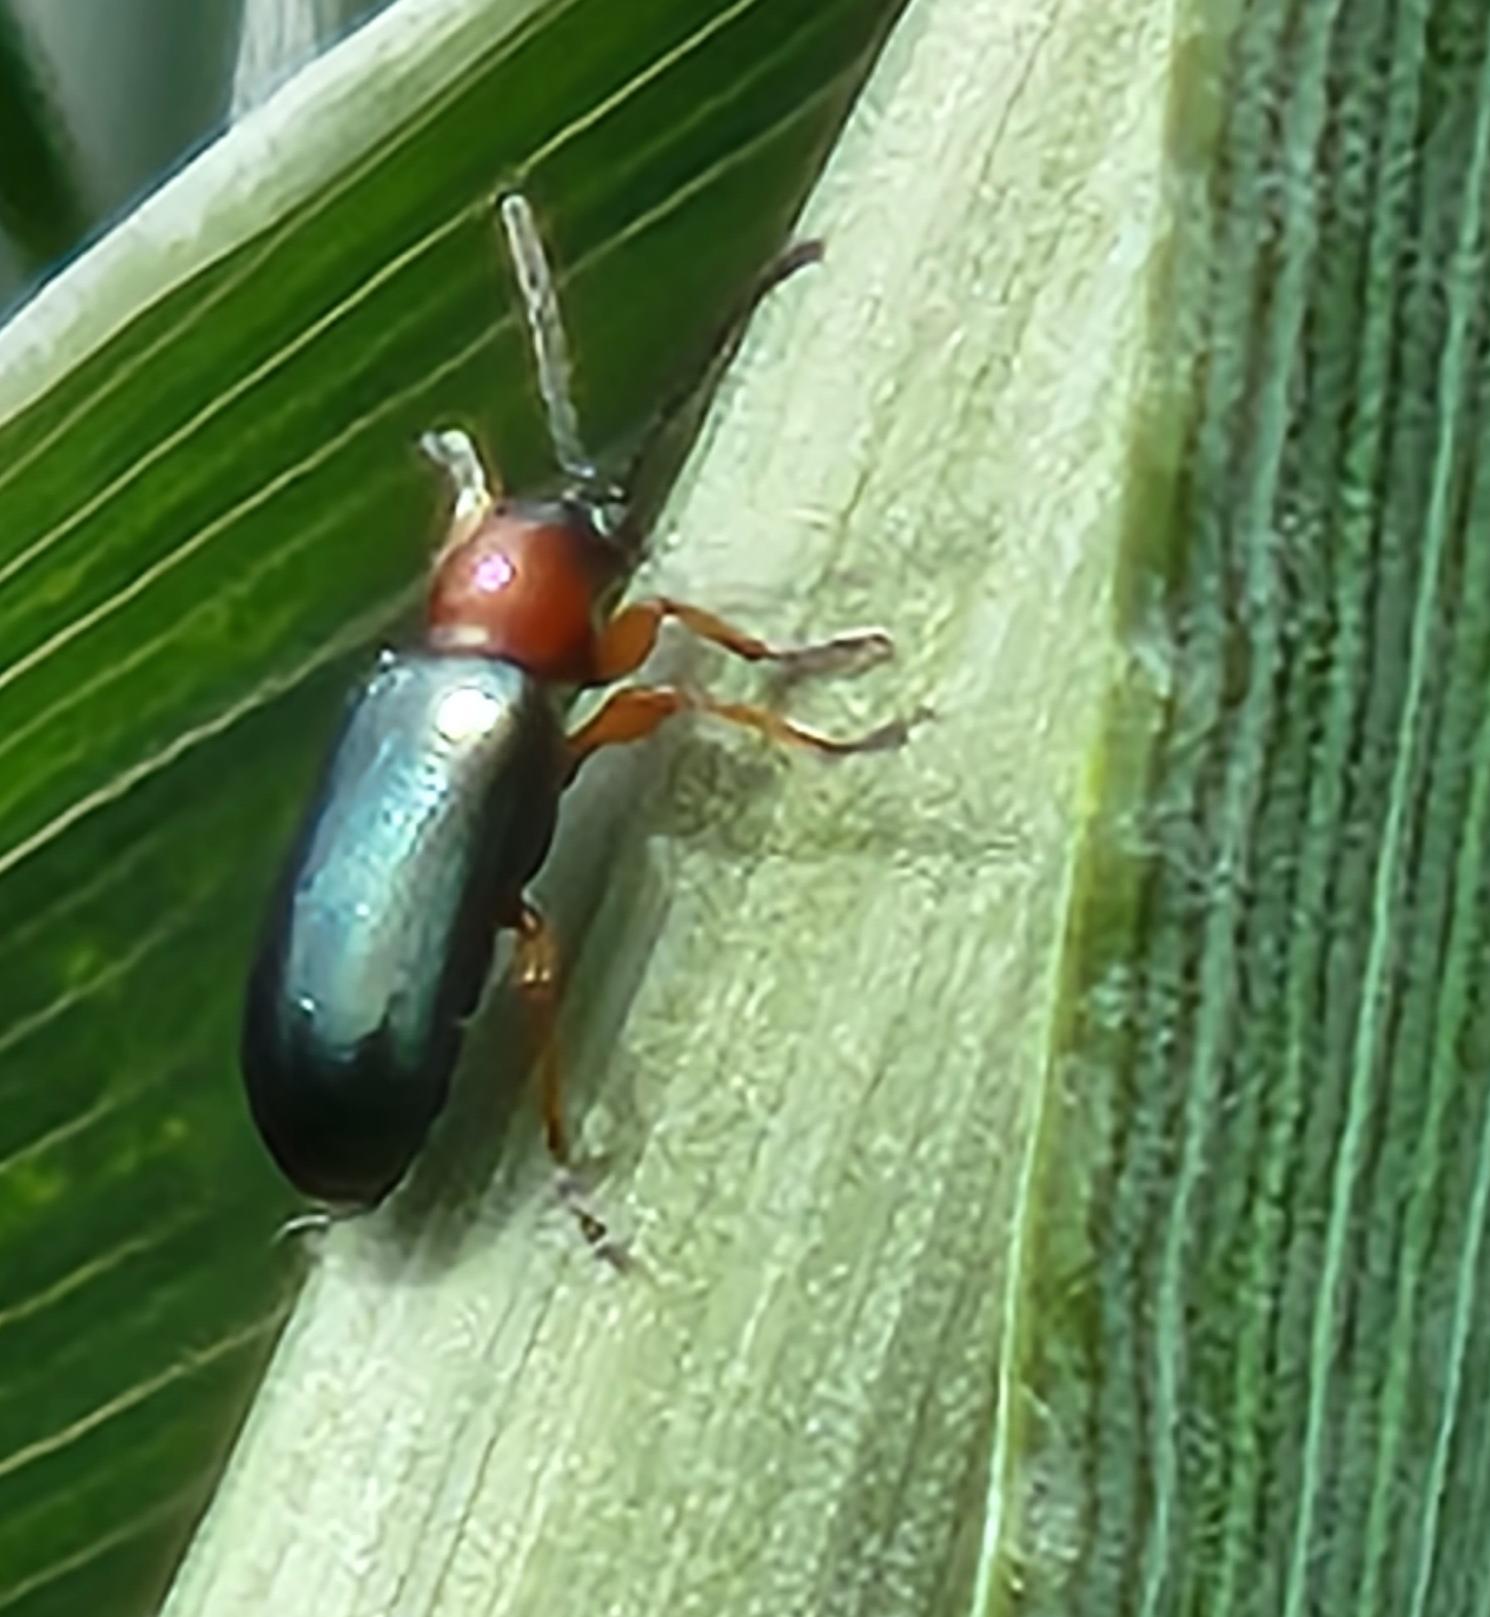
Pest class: cereal_leaf_beetle